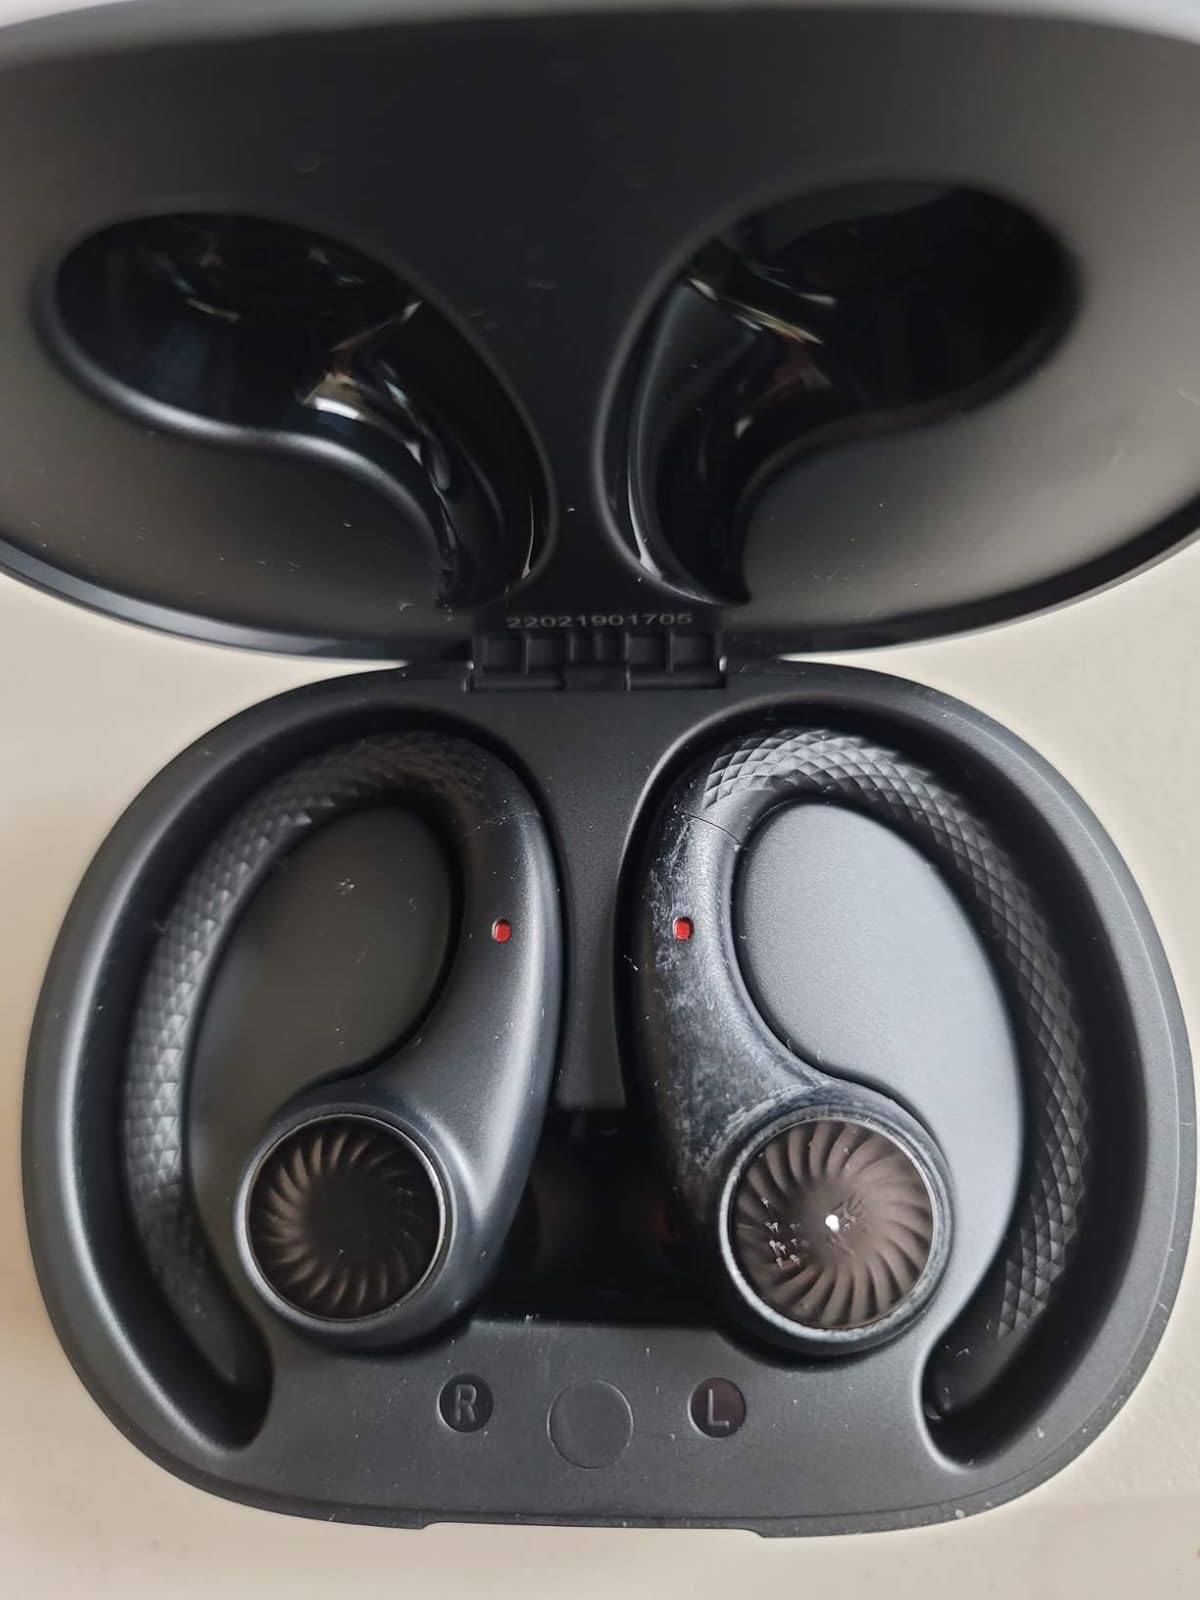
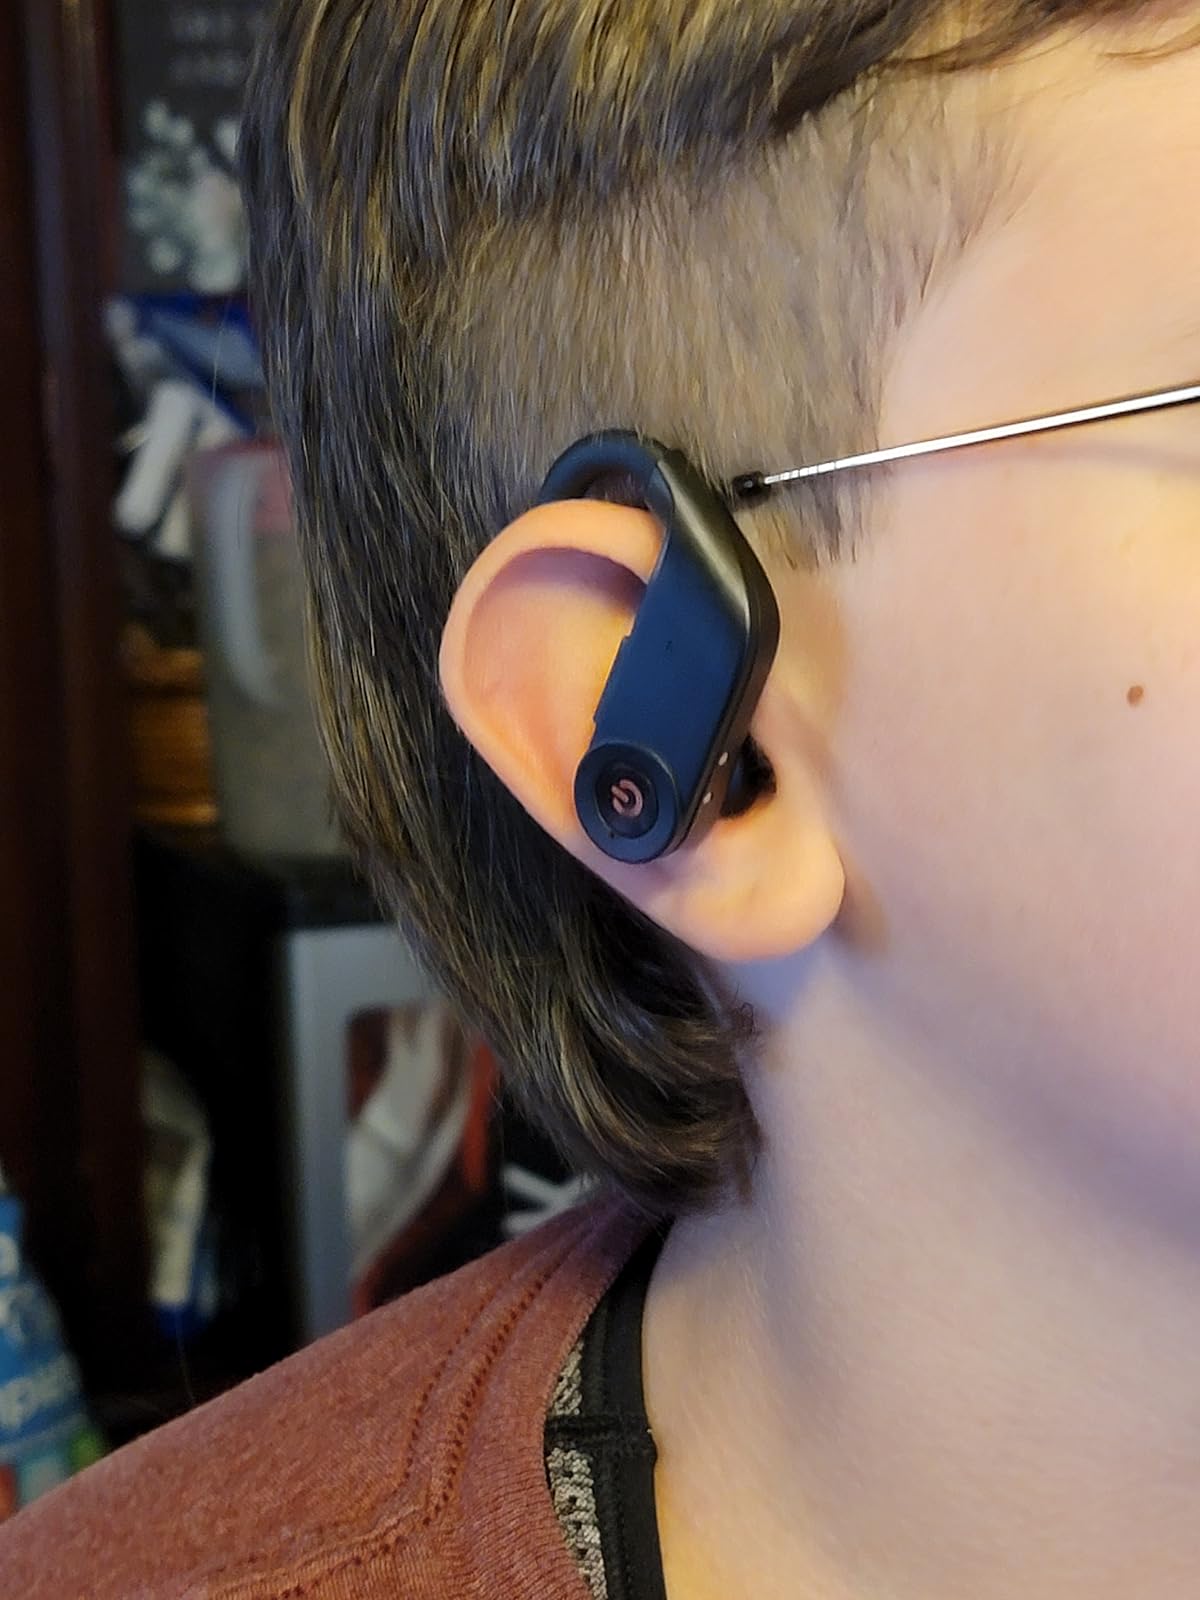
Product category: earbuds
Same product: no